Wicked Little Things

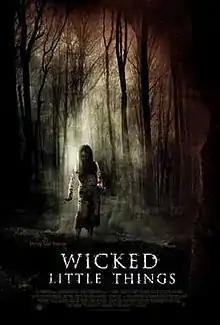
Theatrical release poster

Wicked Little Things (also known as Zombies) is a 2006 American zombie horror film directed by J. S. Cardone and starring Lori Heuring, Scout Taylor-Compton and Chloë Grace Moretz. The film was claimed to be based on true events.